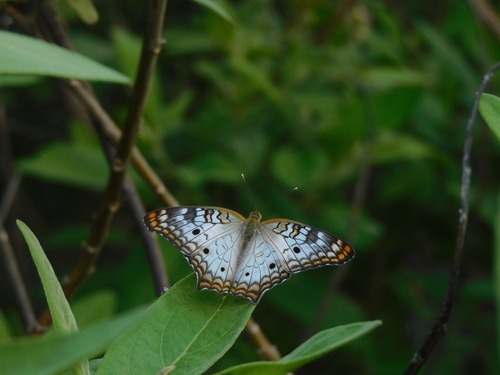
Scientific name: Anartia jatrophae
Common name: White peacock
Family: Nymphalidae
Order: Lepidoptera
Pollinator type: Primary pollinator
Habitat: Gardens, parks, and open areas
Geographic range: Southern United States to Argentina
Conservation status: Least Concern